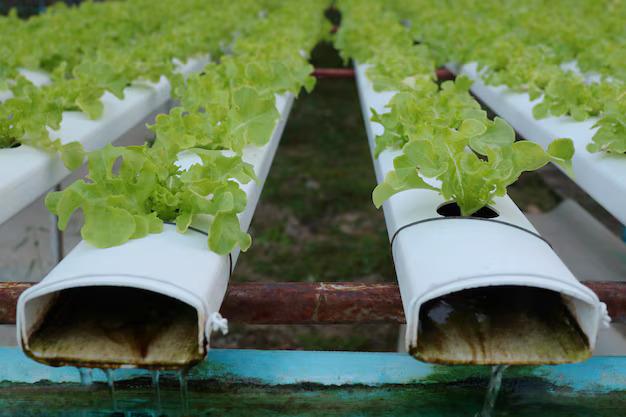
Kilimo cha matuta ya kisasa cha mfumo wa umwagiliaji, maji yanapitishwa kwenye vitalu vya mboga kupitia mabomba yenye rangi nyeupe.